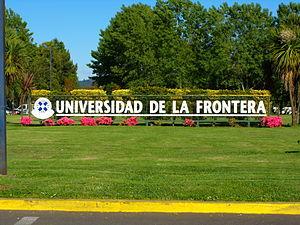
L'université de la Frontière est une université publique située à Temuco au Chili.